Inveresk

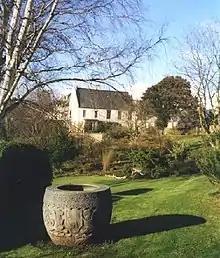
Inveresk Lodge Garden

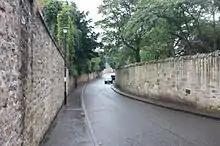
The western section of Inveresk Village is typified by high stone walls and mansion-houses screened by trees

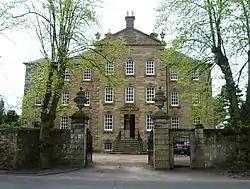
Manor House, a typical mansion in Inveresk village

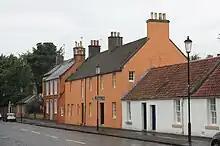
Typical 18th-century houses at the east end of Inveresk village

Inveresk (Gaelic: "Inbhir Easg") is a village in East Lothian, Scotland situated to the south of Musselburgh. It has been designated a conservation area since 1969. It is situated on slightly elevated ground on the north bank of a loop of the River Esk. This ridge of ground, 20 to 25 metres above sea level, was used by the Romans as the location for Inveresk Roman Fort in the 2nd century AD.